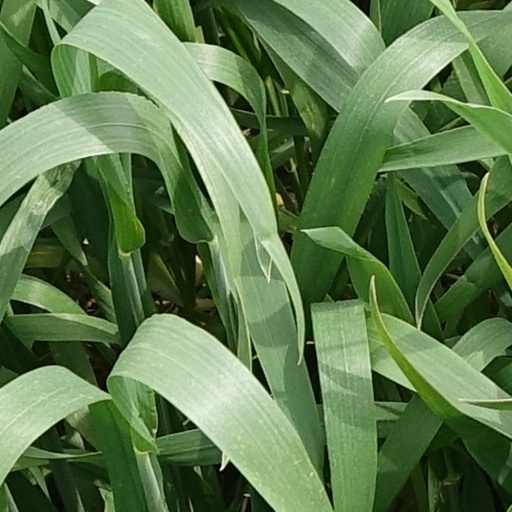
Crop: wheat